Berek Lajcher

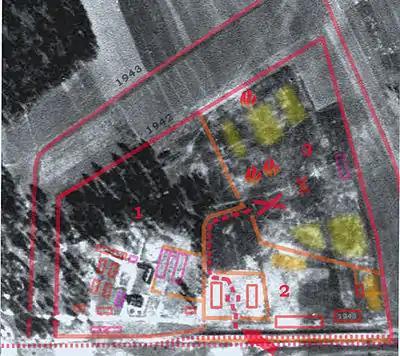
The 1944 aerial photo of Treblinka II after the camp's shut-down. The photograph is overlaid with dismantled structures including German "armoury" in the lower-left to the unloading platform (centre, marked with the red arrow)

The extermination of Jews by semi-industrial means throughout the country began in early 1942 and continued until all Jewish ghettos in German-occupied Poland were liquidated. The first Węgrów ghetto action began at dawn on 21 September and concluded on 22 September 1942, with up to 5,000 Jews expelled to Sokołów Podlaski after a wave of ad hoc executions. A small ghetto was created in its place. Following the liquidation of the small ghetto in Wegrów on 26–27 April 1943, during which his wife and son were murdered, Lajcher was brought to Treblinka in a Holocaust train on 1 May 1943.